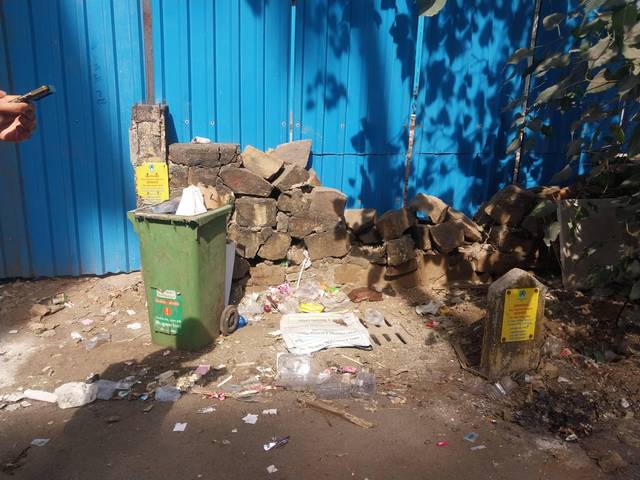
Region: India
Coordinates: 19.161, 72.848